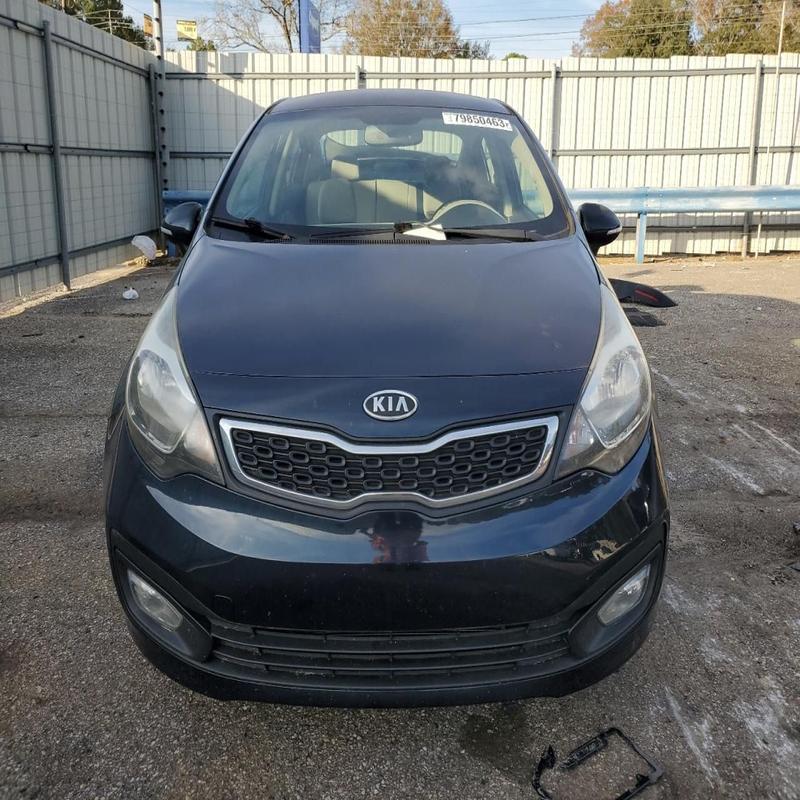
Aucun dommage détecté.
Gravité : aucun